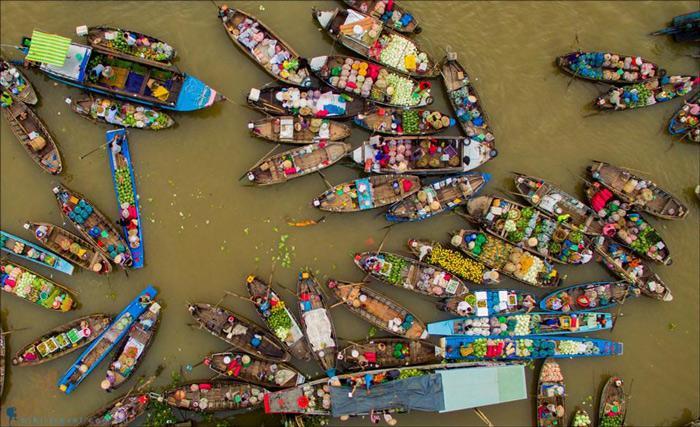
có nhiều con thuyền xuất hiện ở trên một con sông